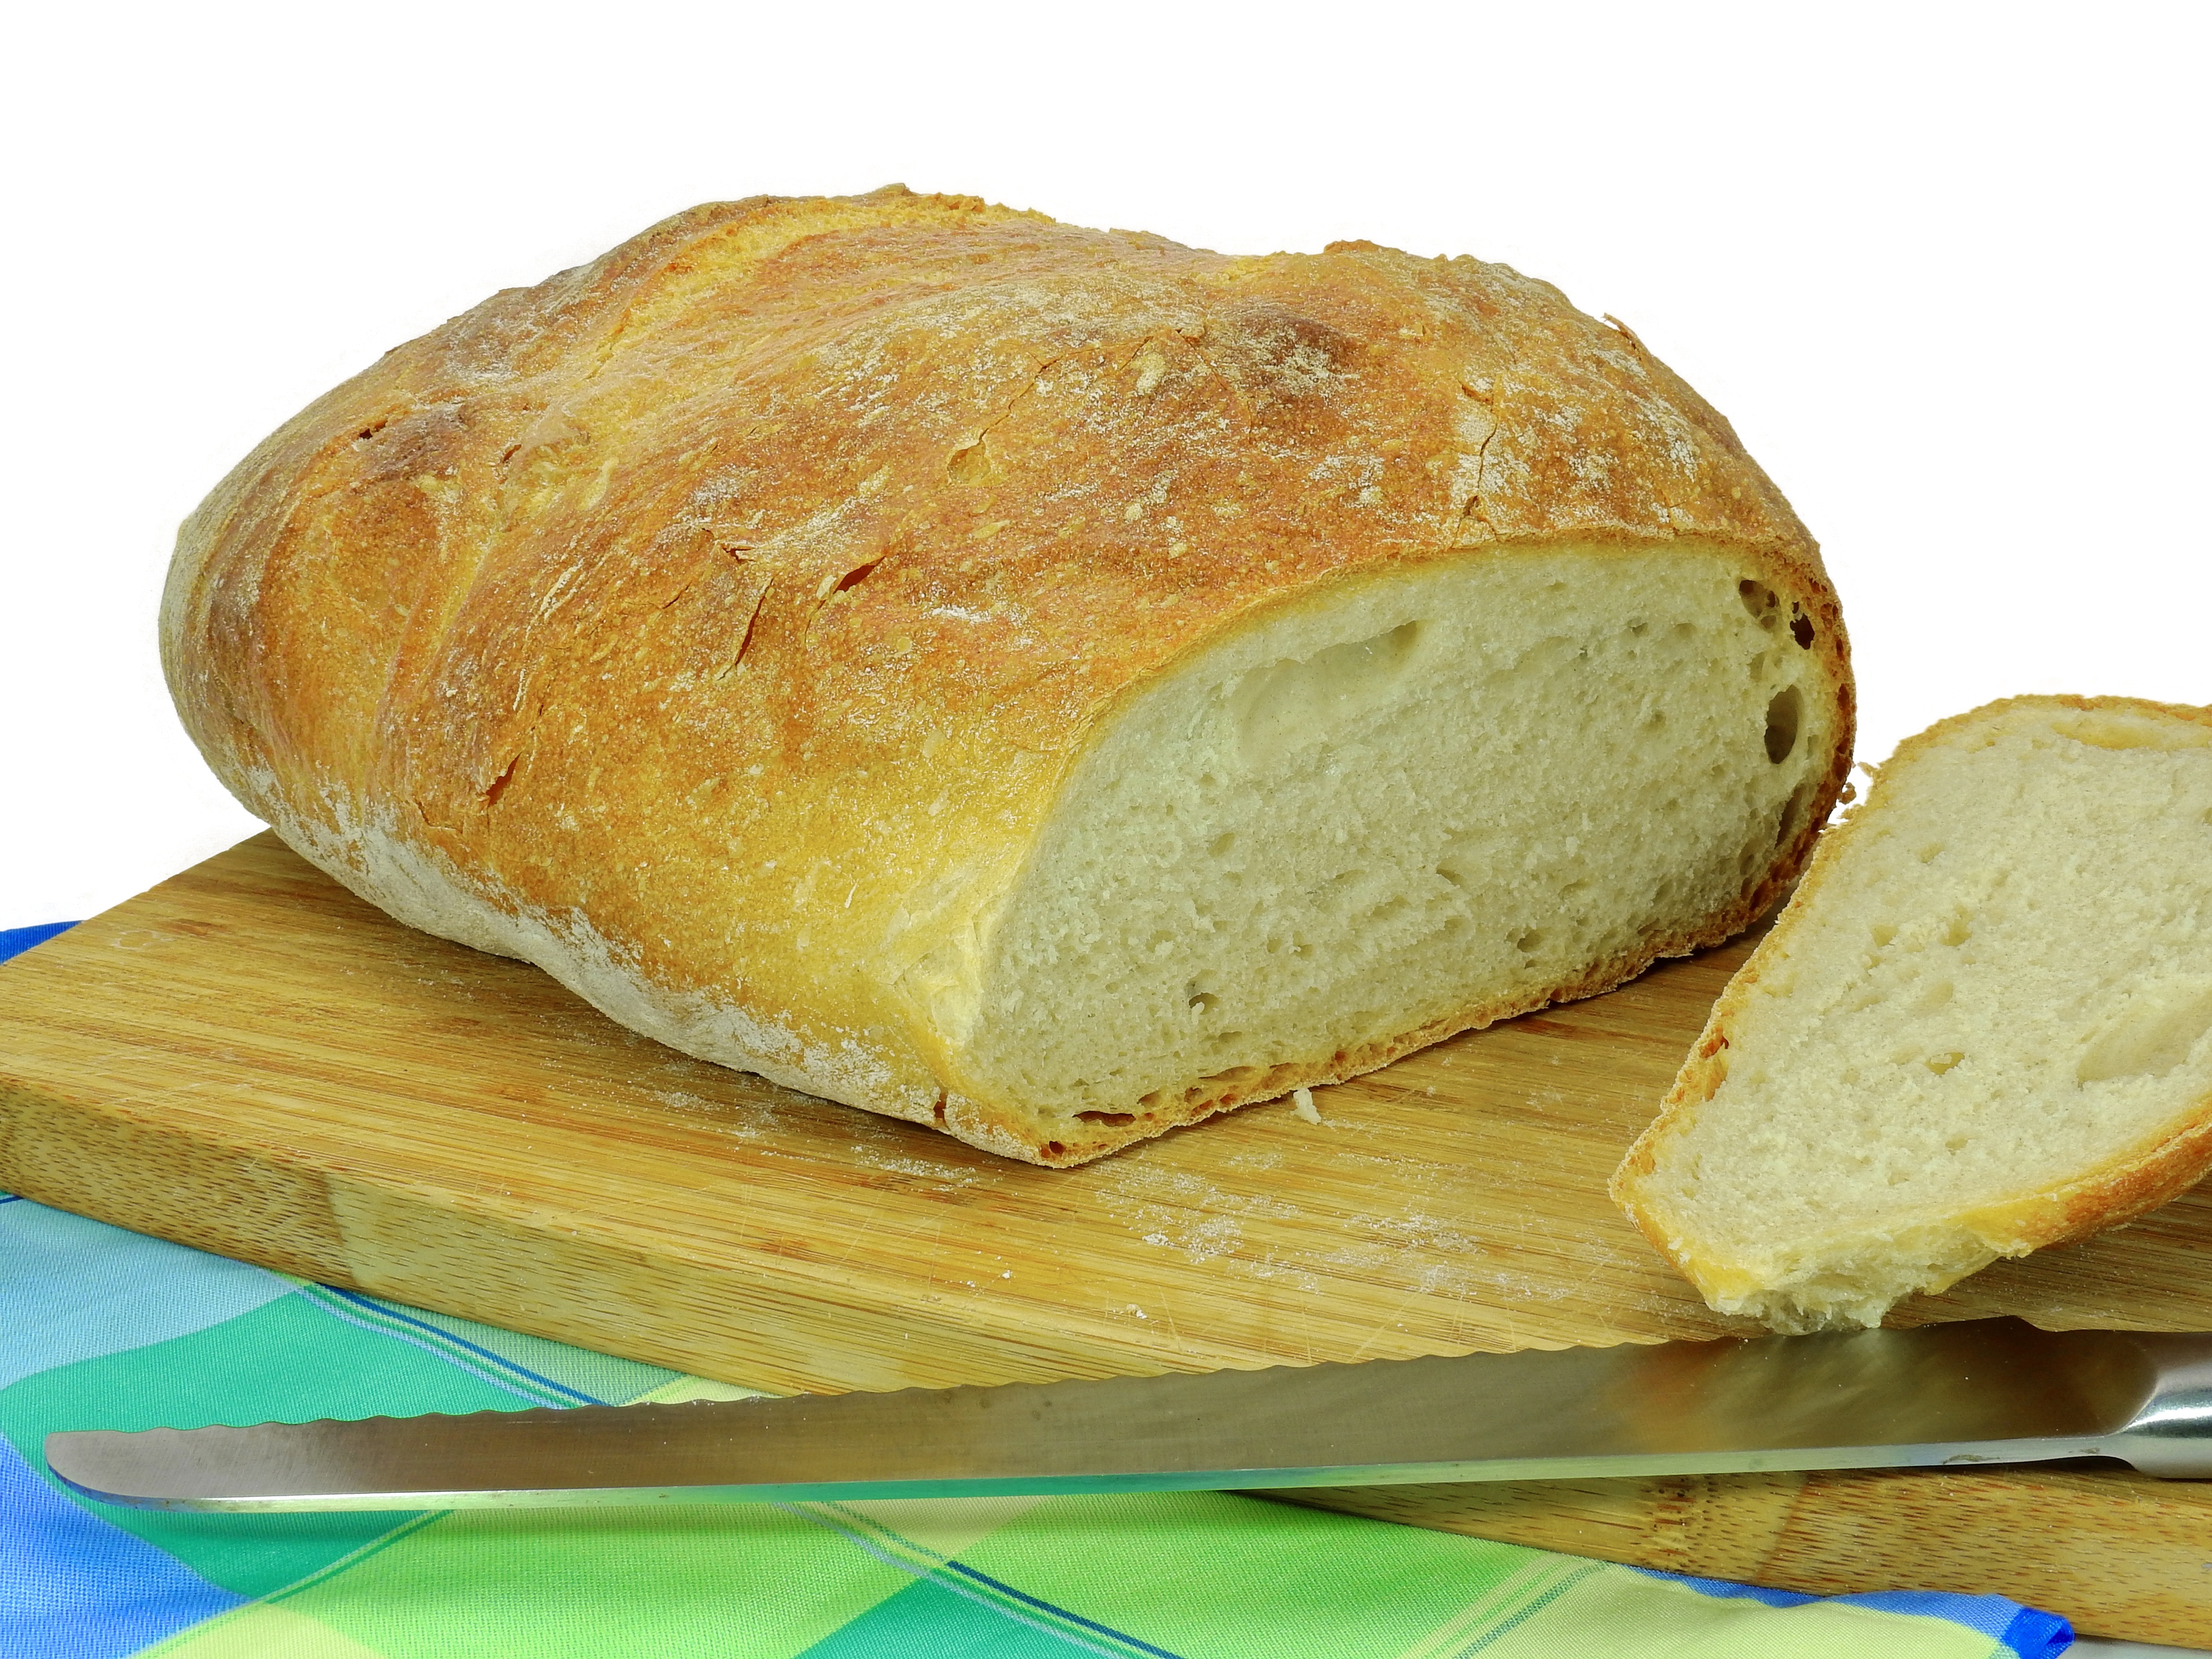
wheat, dish, food, produce, breakfast, snack, eat, delicious, bread, knife, baked, nutrition, cereals, ciabatta, crusty, frisch, crispy, carbohydrates, baked goods, staple food, wheat bread, grass family, sliced bread